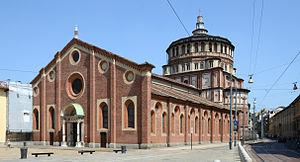
Santa Maria delle Grazie est une église et un monastère dominicain de Milan. L'édifice gothique, de l'architecte Guiniforte Solari, s'est vu amputé de son abside en 1492 pour faire place à une « tribune » correspondant mieux au goût du temps, chef-d'œuvre de l'architecture Renaissance, dû à l'architecte Bramante. Le réfectoire du monastère abrite la célèbre Cène de Léonard de Vinci.